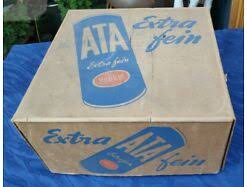
Label: cardboard